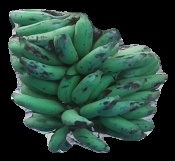
Variety: elakki-bale
Grade: grade3